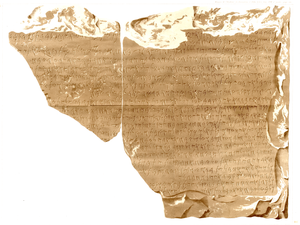
Tarif de Marseille Félicien de Saulcy 1847
Un tarif de Marseille est un document épigraphique carthaginois découvert en 1845 à Marseille. Ce document, après avoir été considéré par certains historiens comme prouvant des cultes phéniciens et donc une installation phénicienne dans la ville, est considéré comme provenant du site archéologique de Carthage.